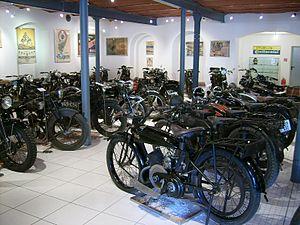
Wadgassen est une commune du Land de la Sarre dans le district de Sarrelouis, à environ 15 kilomètres à l'ouest de Sarrebruck.